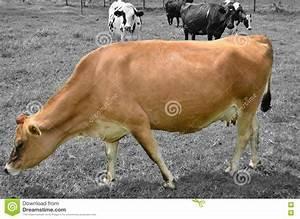
cow